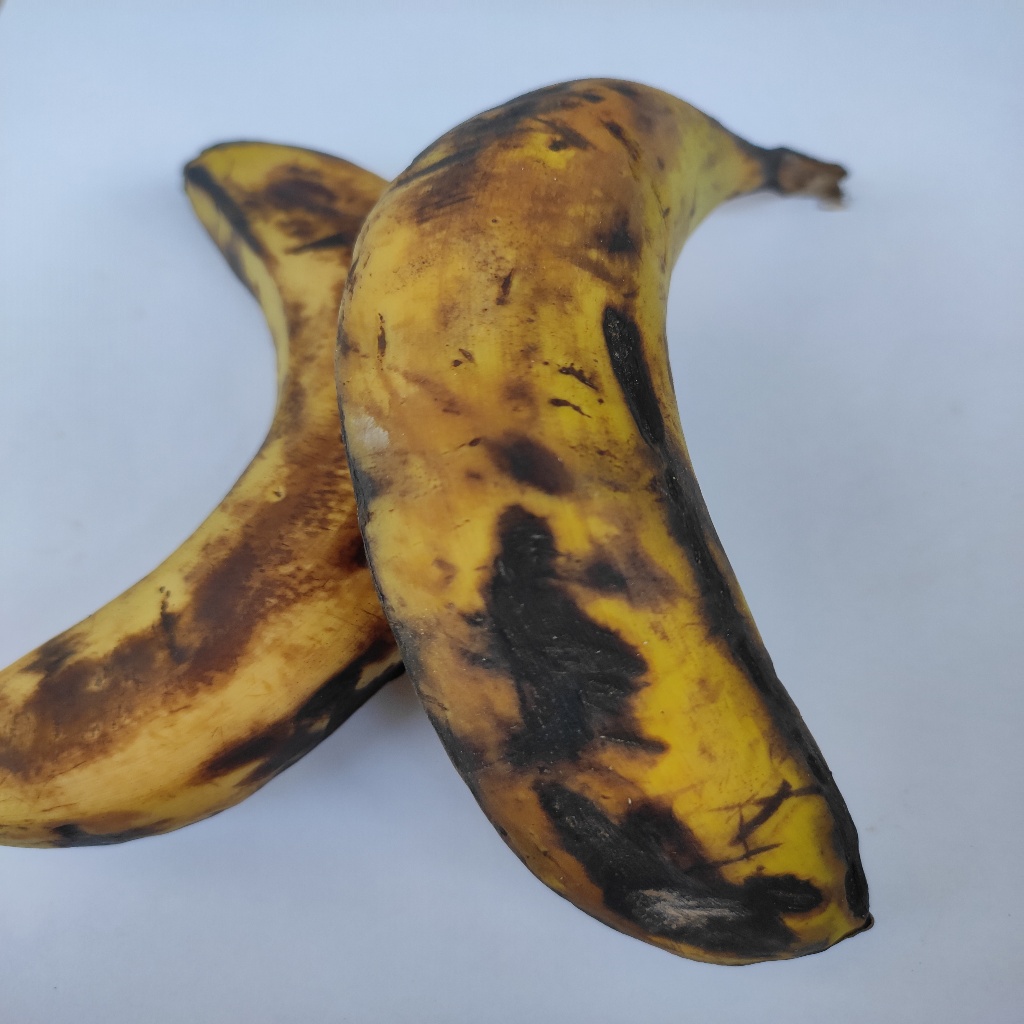
Crop: banana
Quality class: Defect